Besko

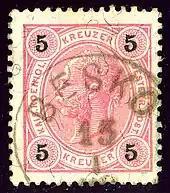
Austrian KK stamp 1890 issue, cancelled in Besko

For more details, see the article Kingdom of Galicia and Lodomeria.